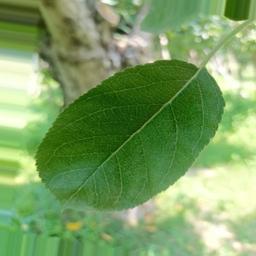
Label: Healthy